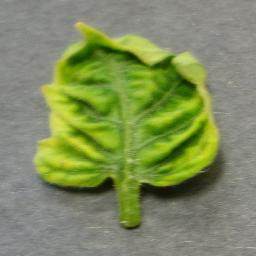
Label: Tomato___Tomato_Yellow_Leaf_Curl_Virus